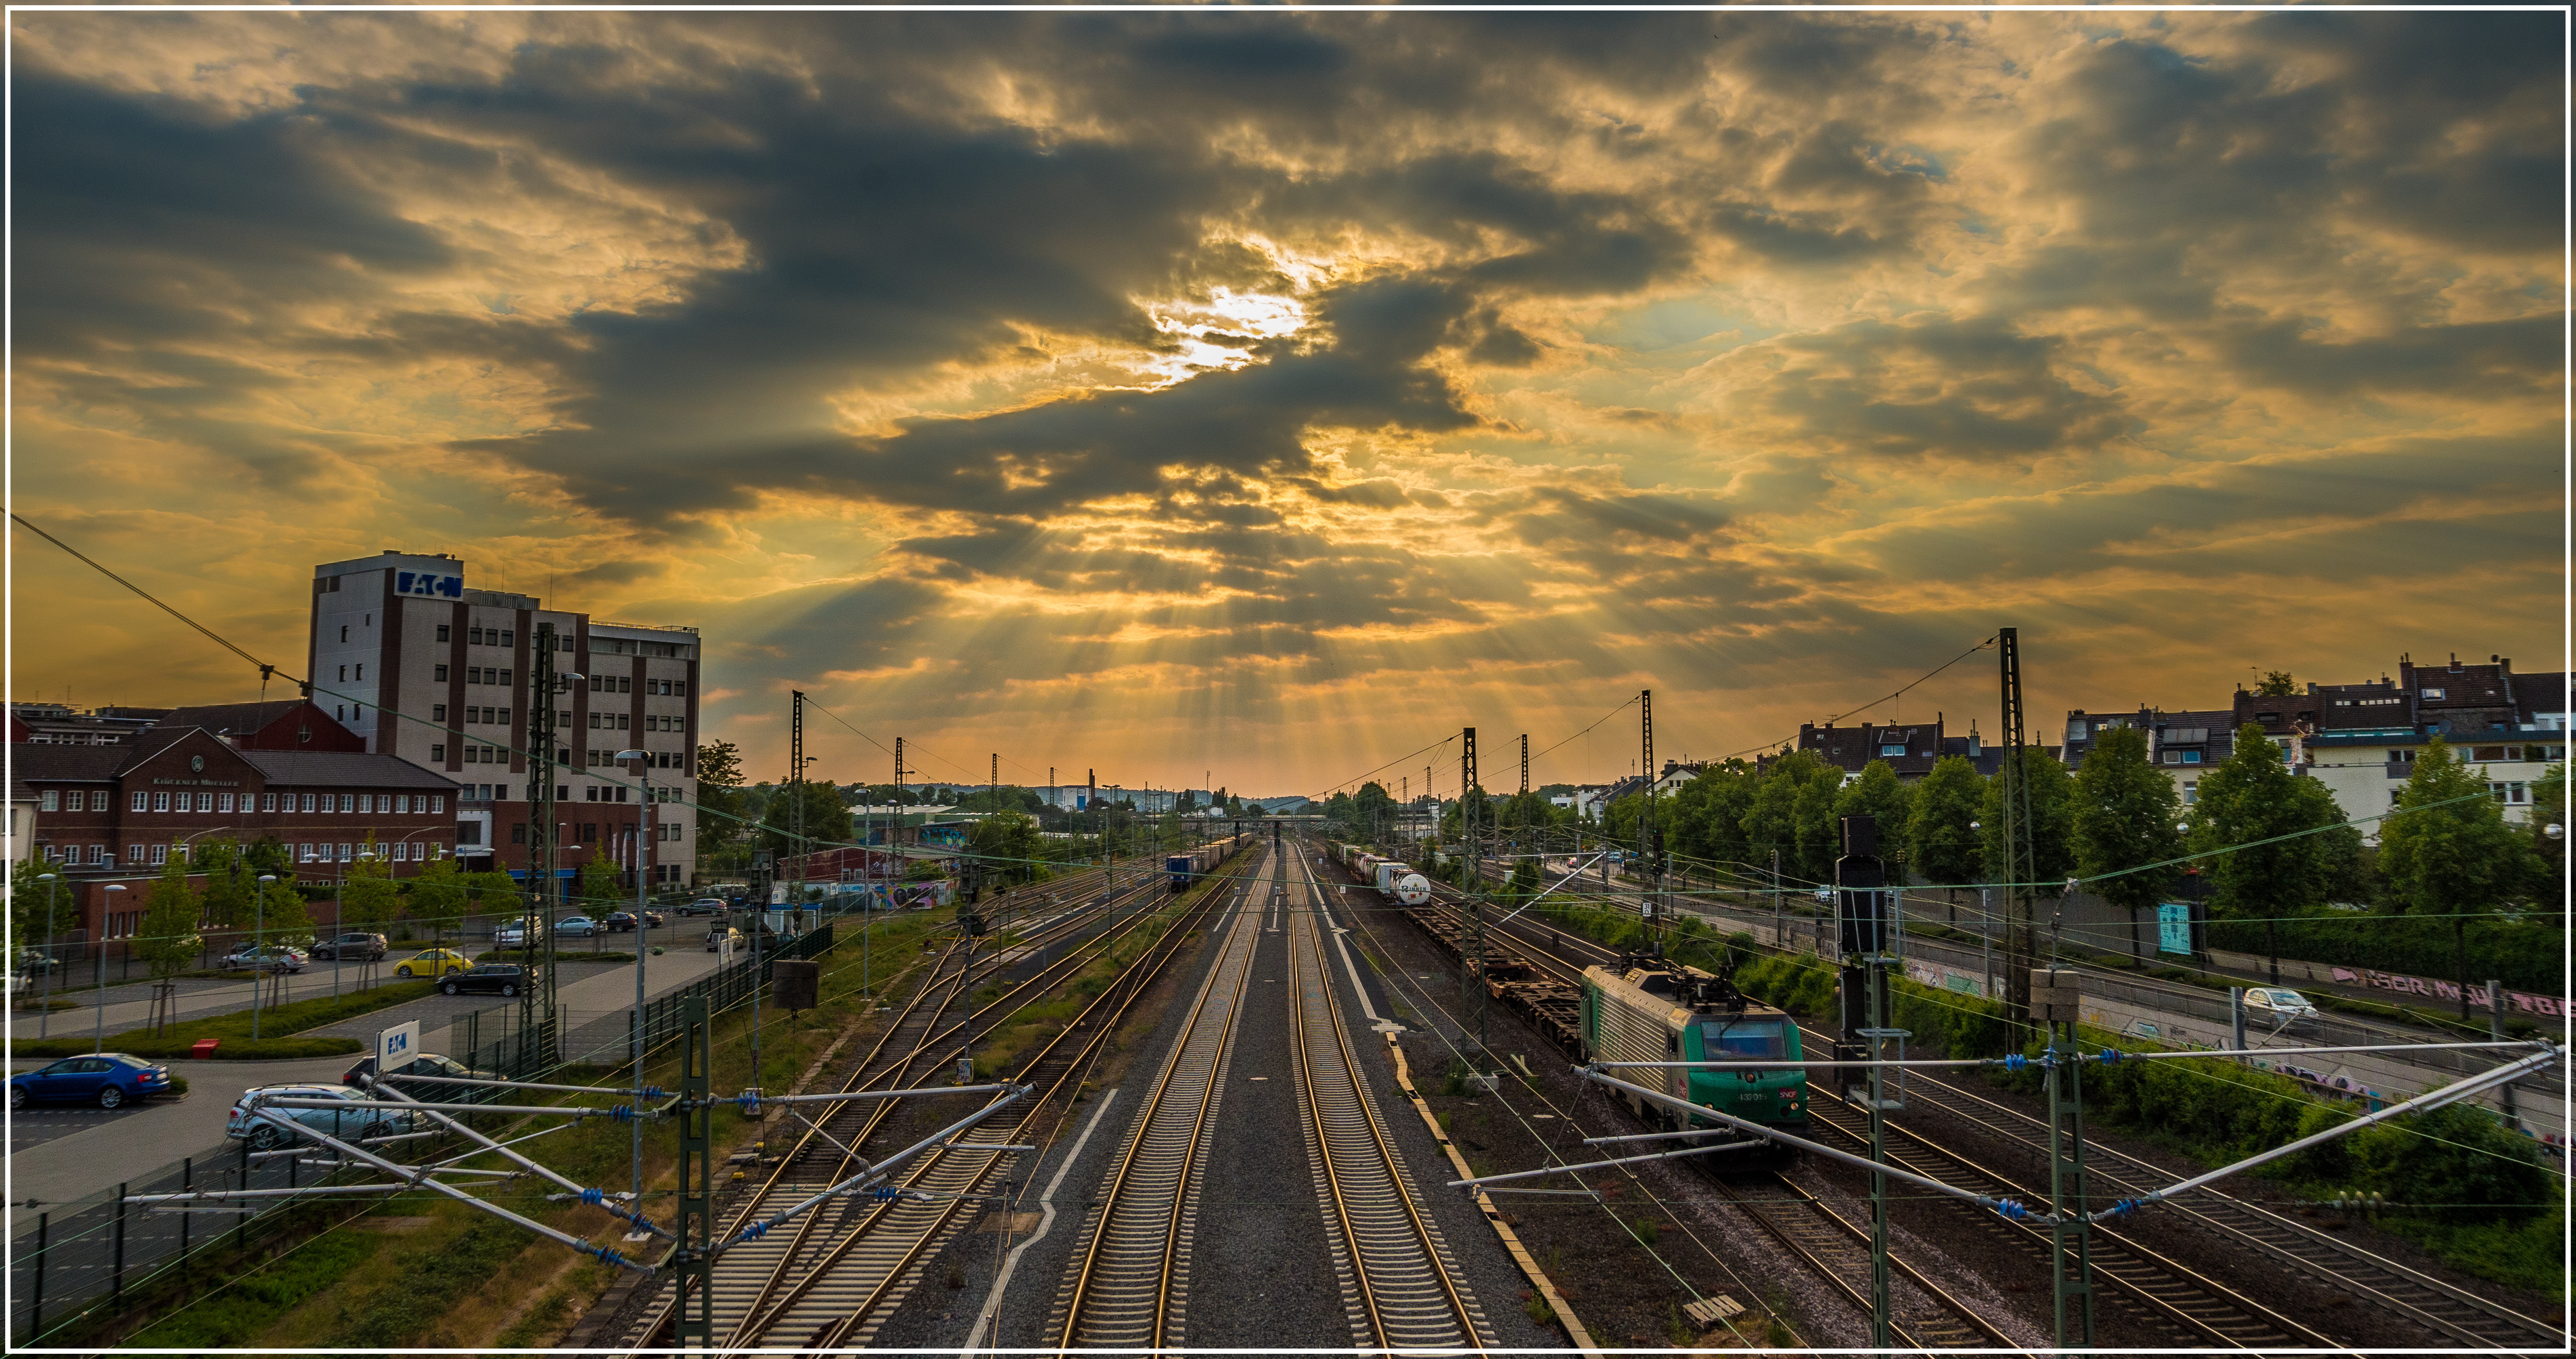
horizon, sky, track, sunset, skyline, morning, highway, city, urban, cityscape, dusk, transport, suburb, evening, vehicle, germany, sonnenuntergang, pentax, sundown, bonn, viktoriabrcke, urban area, residential area, metropolitan area